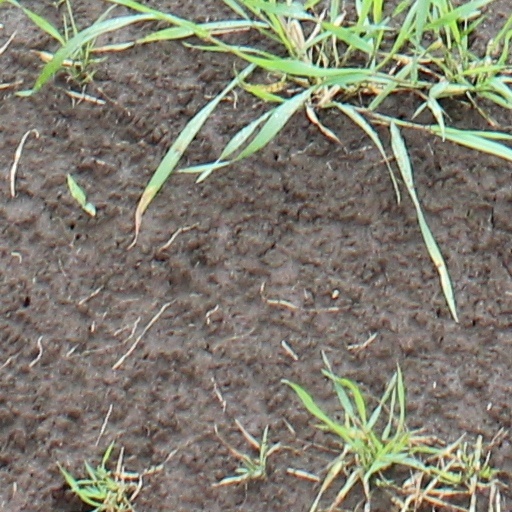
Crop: wheat